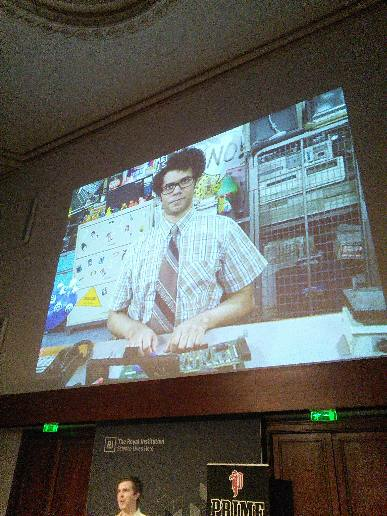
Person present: Yes